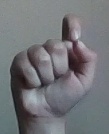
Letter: fa